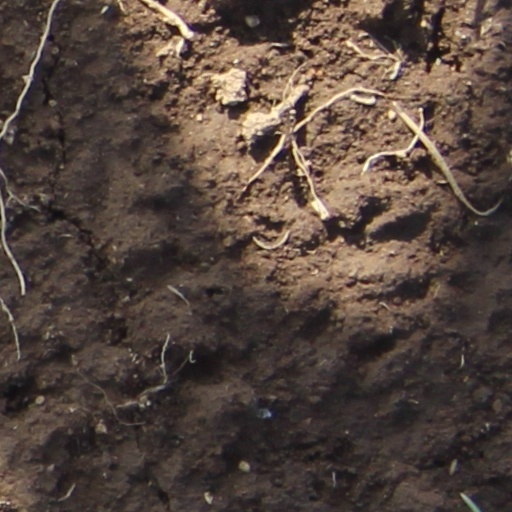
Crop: wheat